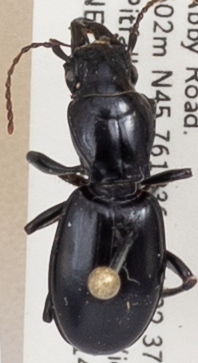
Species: Promecognathus crassus
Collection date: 2019-05-14
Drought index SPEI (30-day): -2.09
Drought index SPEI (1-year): -2.09
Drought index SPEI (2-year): -2.09